Iron-based superconductor

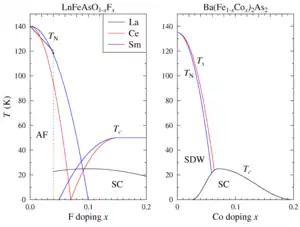
Simplified doping dependent phase diagrams of iron-based superconductors for both Ln-1111 and Ba-122 materials. The phases shown are the antiferromagnetic/spin density wave (AF/SDW) phase close to zero doping and the superconducting phase around optimal doping. The Ln-1111 phase diagrams for La and Sm were determined using muon spin spectroscopy, the phase diagram for Ce was determined using neutron diffraction. The Ba-122 phase diagram is based on.

Superconducting transition temperatures are listed in the tables (some at high pressure). BaFeCoAs is predicted to have an upper critical field of 43 tesla from the measured coherence length of 2.8 nm.